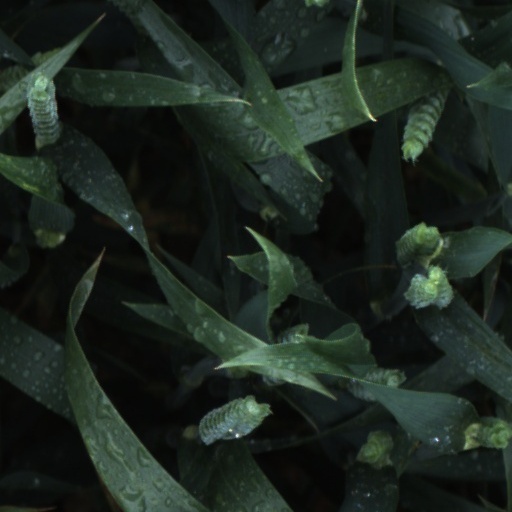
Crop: wheat